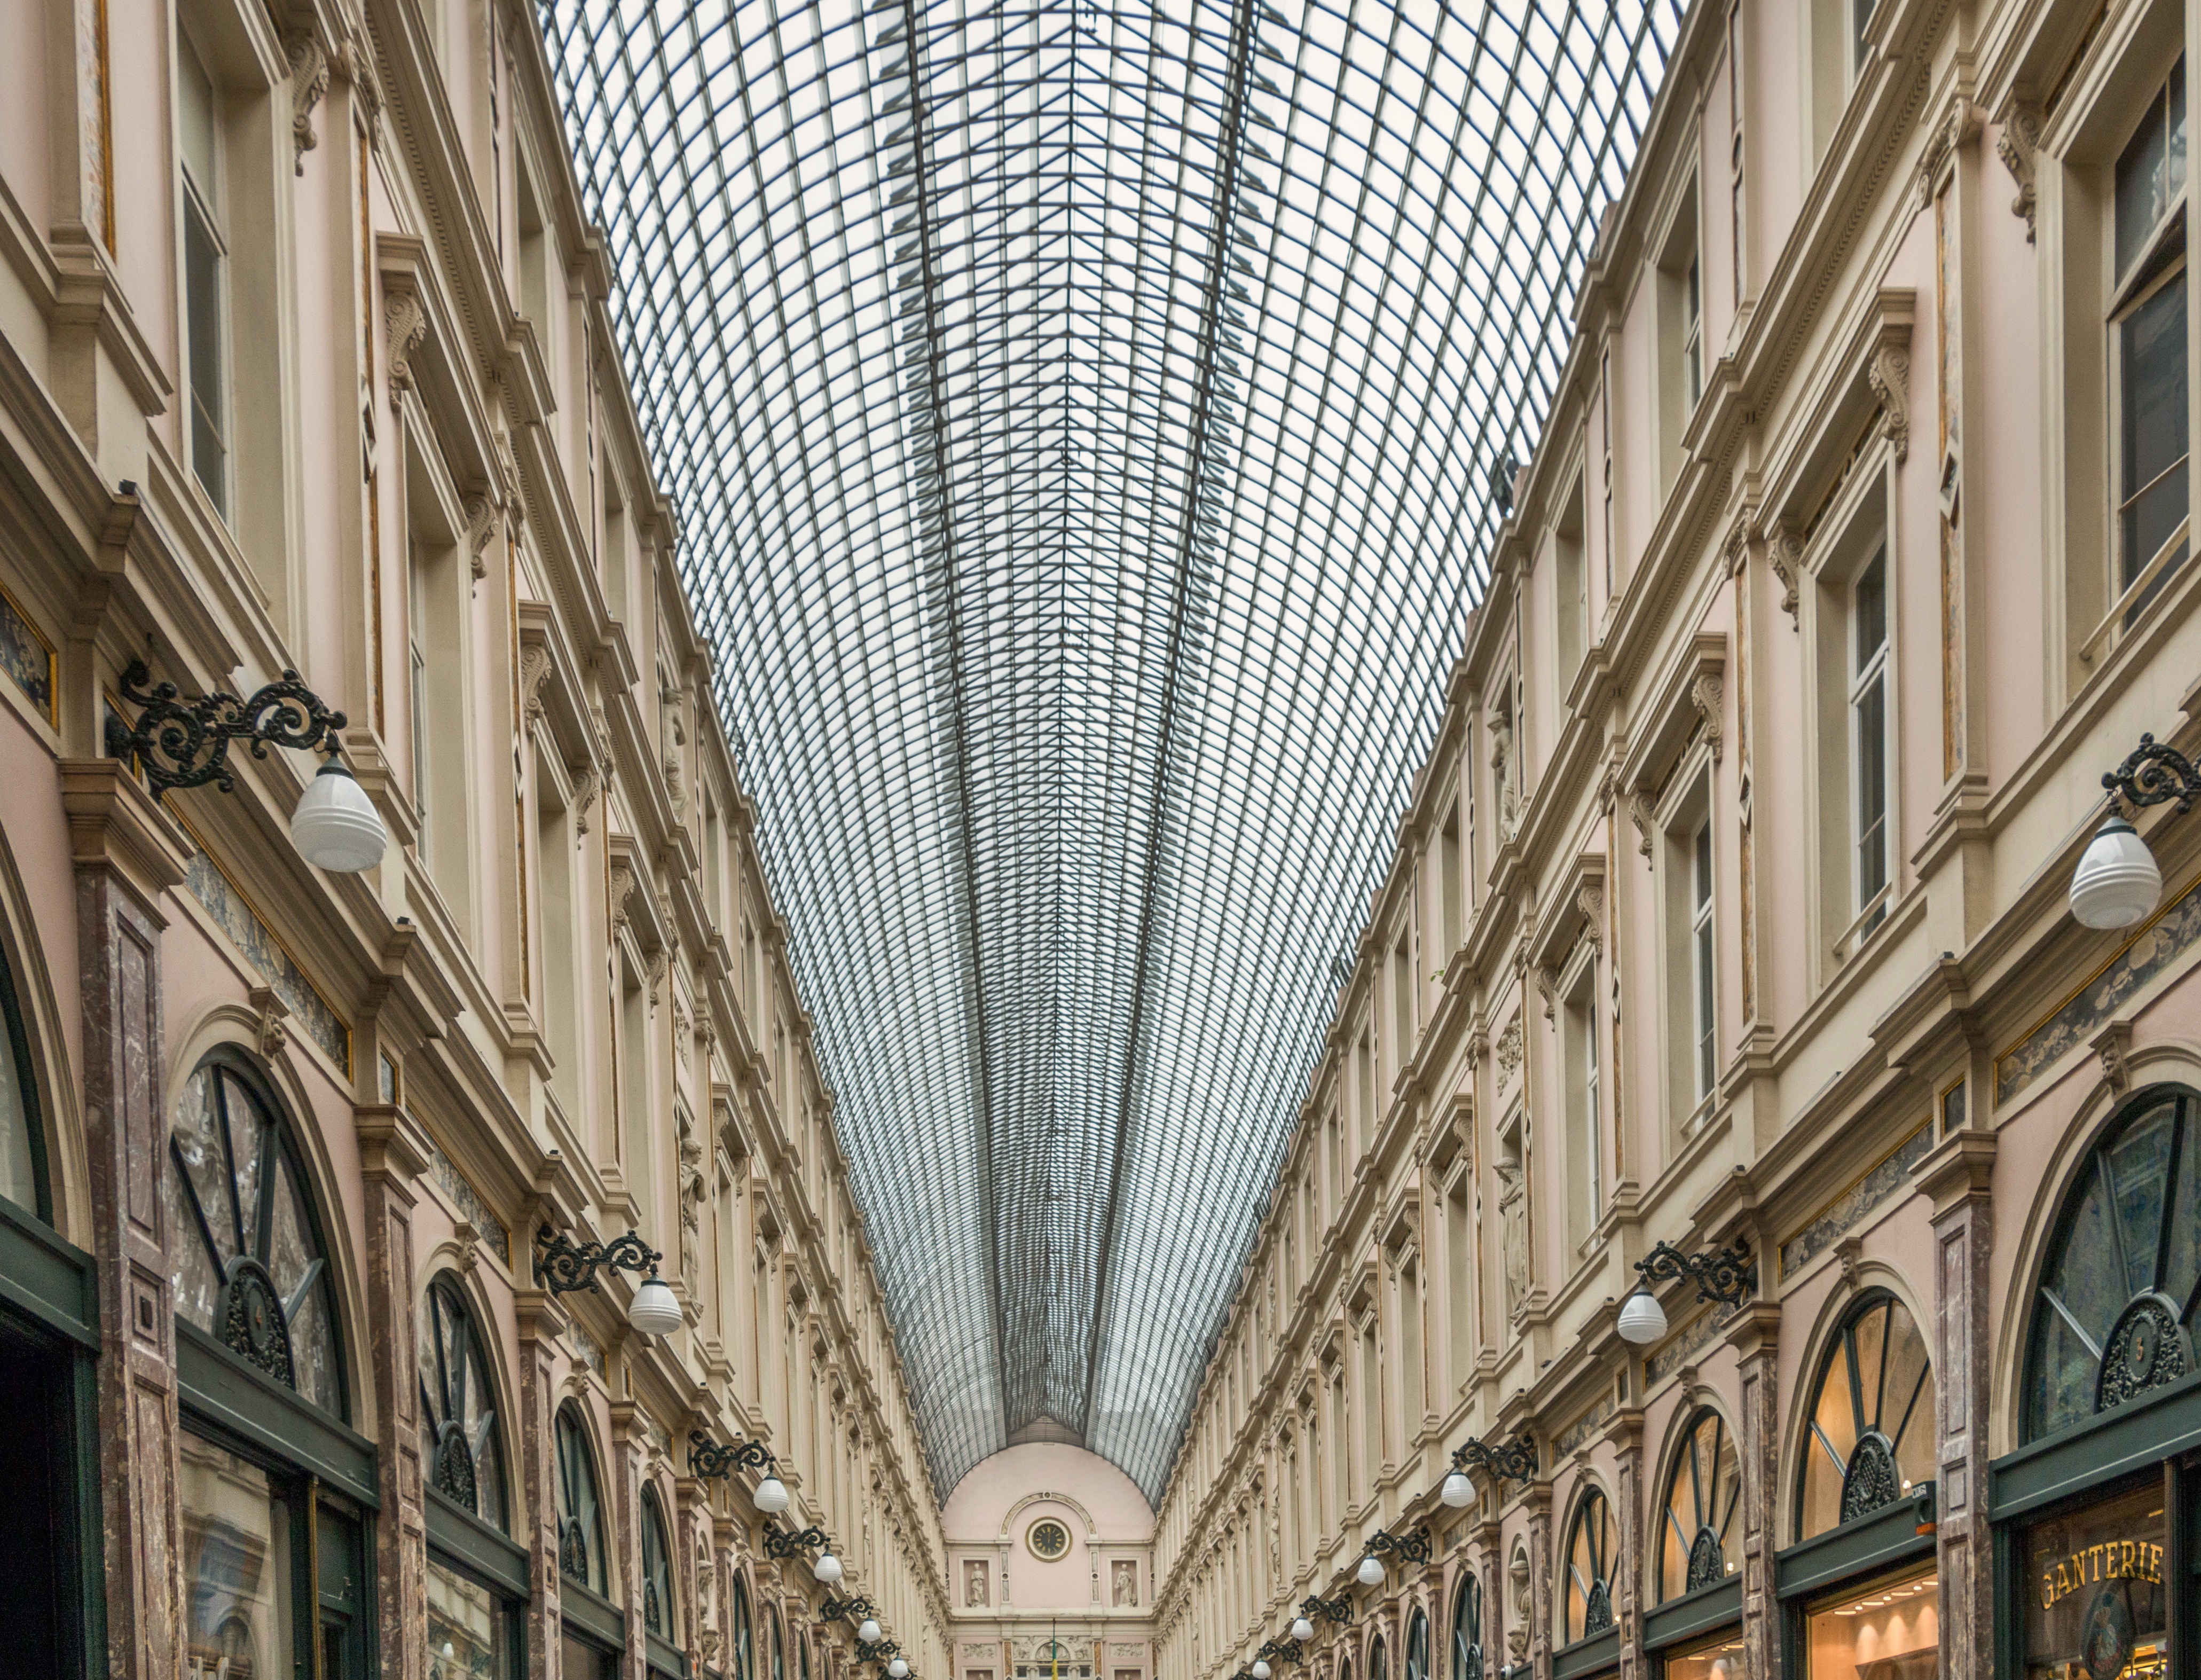
architecture, building, palace, skyscraper, downtown, landmark, facade, belgium, brussels, symmetry, metropolis, brussels city, gallery brussels, royales saint hubert, trade zone, dealings, les galeries